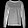
Label: Pullover